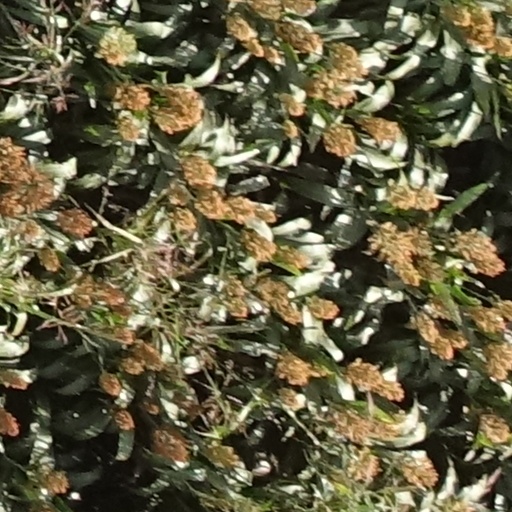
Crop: sorghum